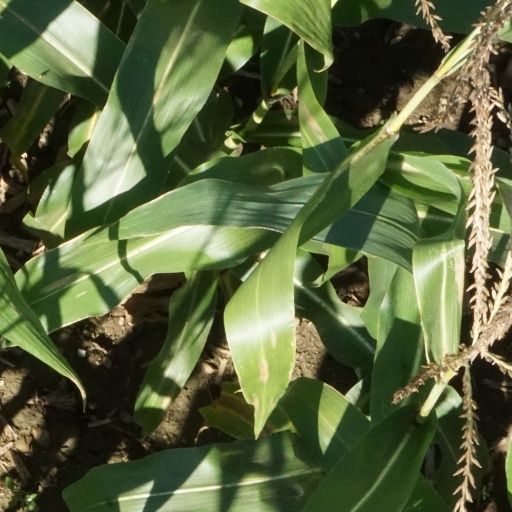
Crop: maize; corn